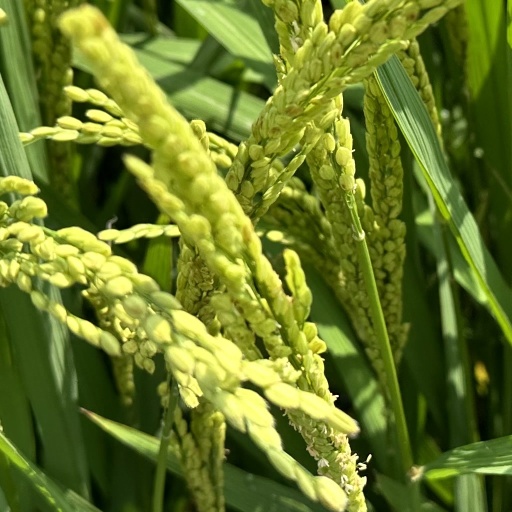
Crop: rice